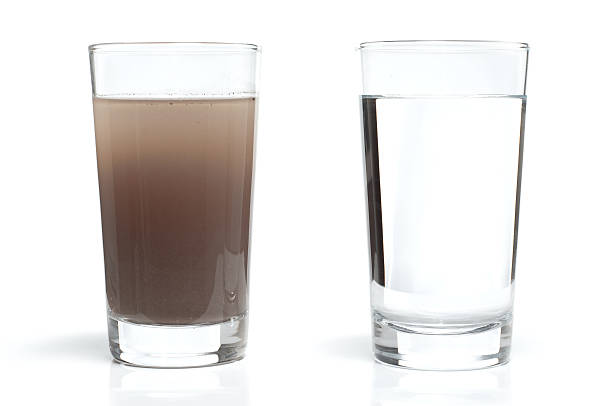
Adjective: cleaner
Antonym: dirtier